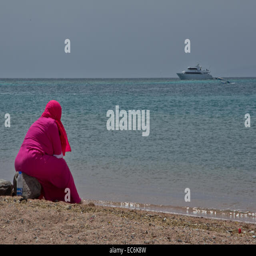
woman looks on a boat